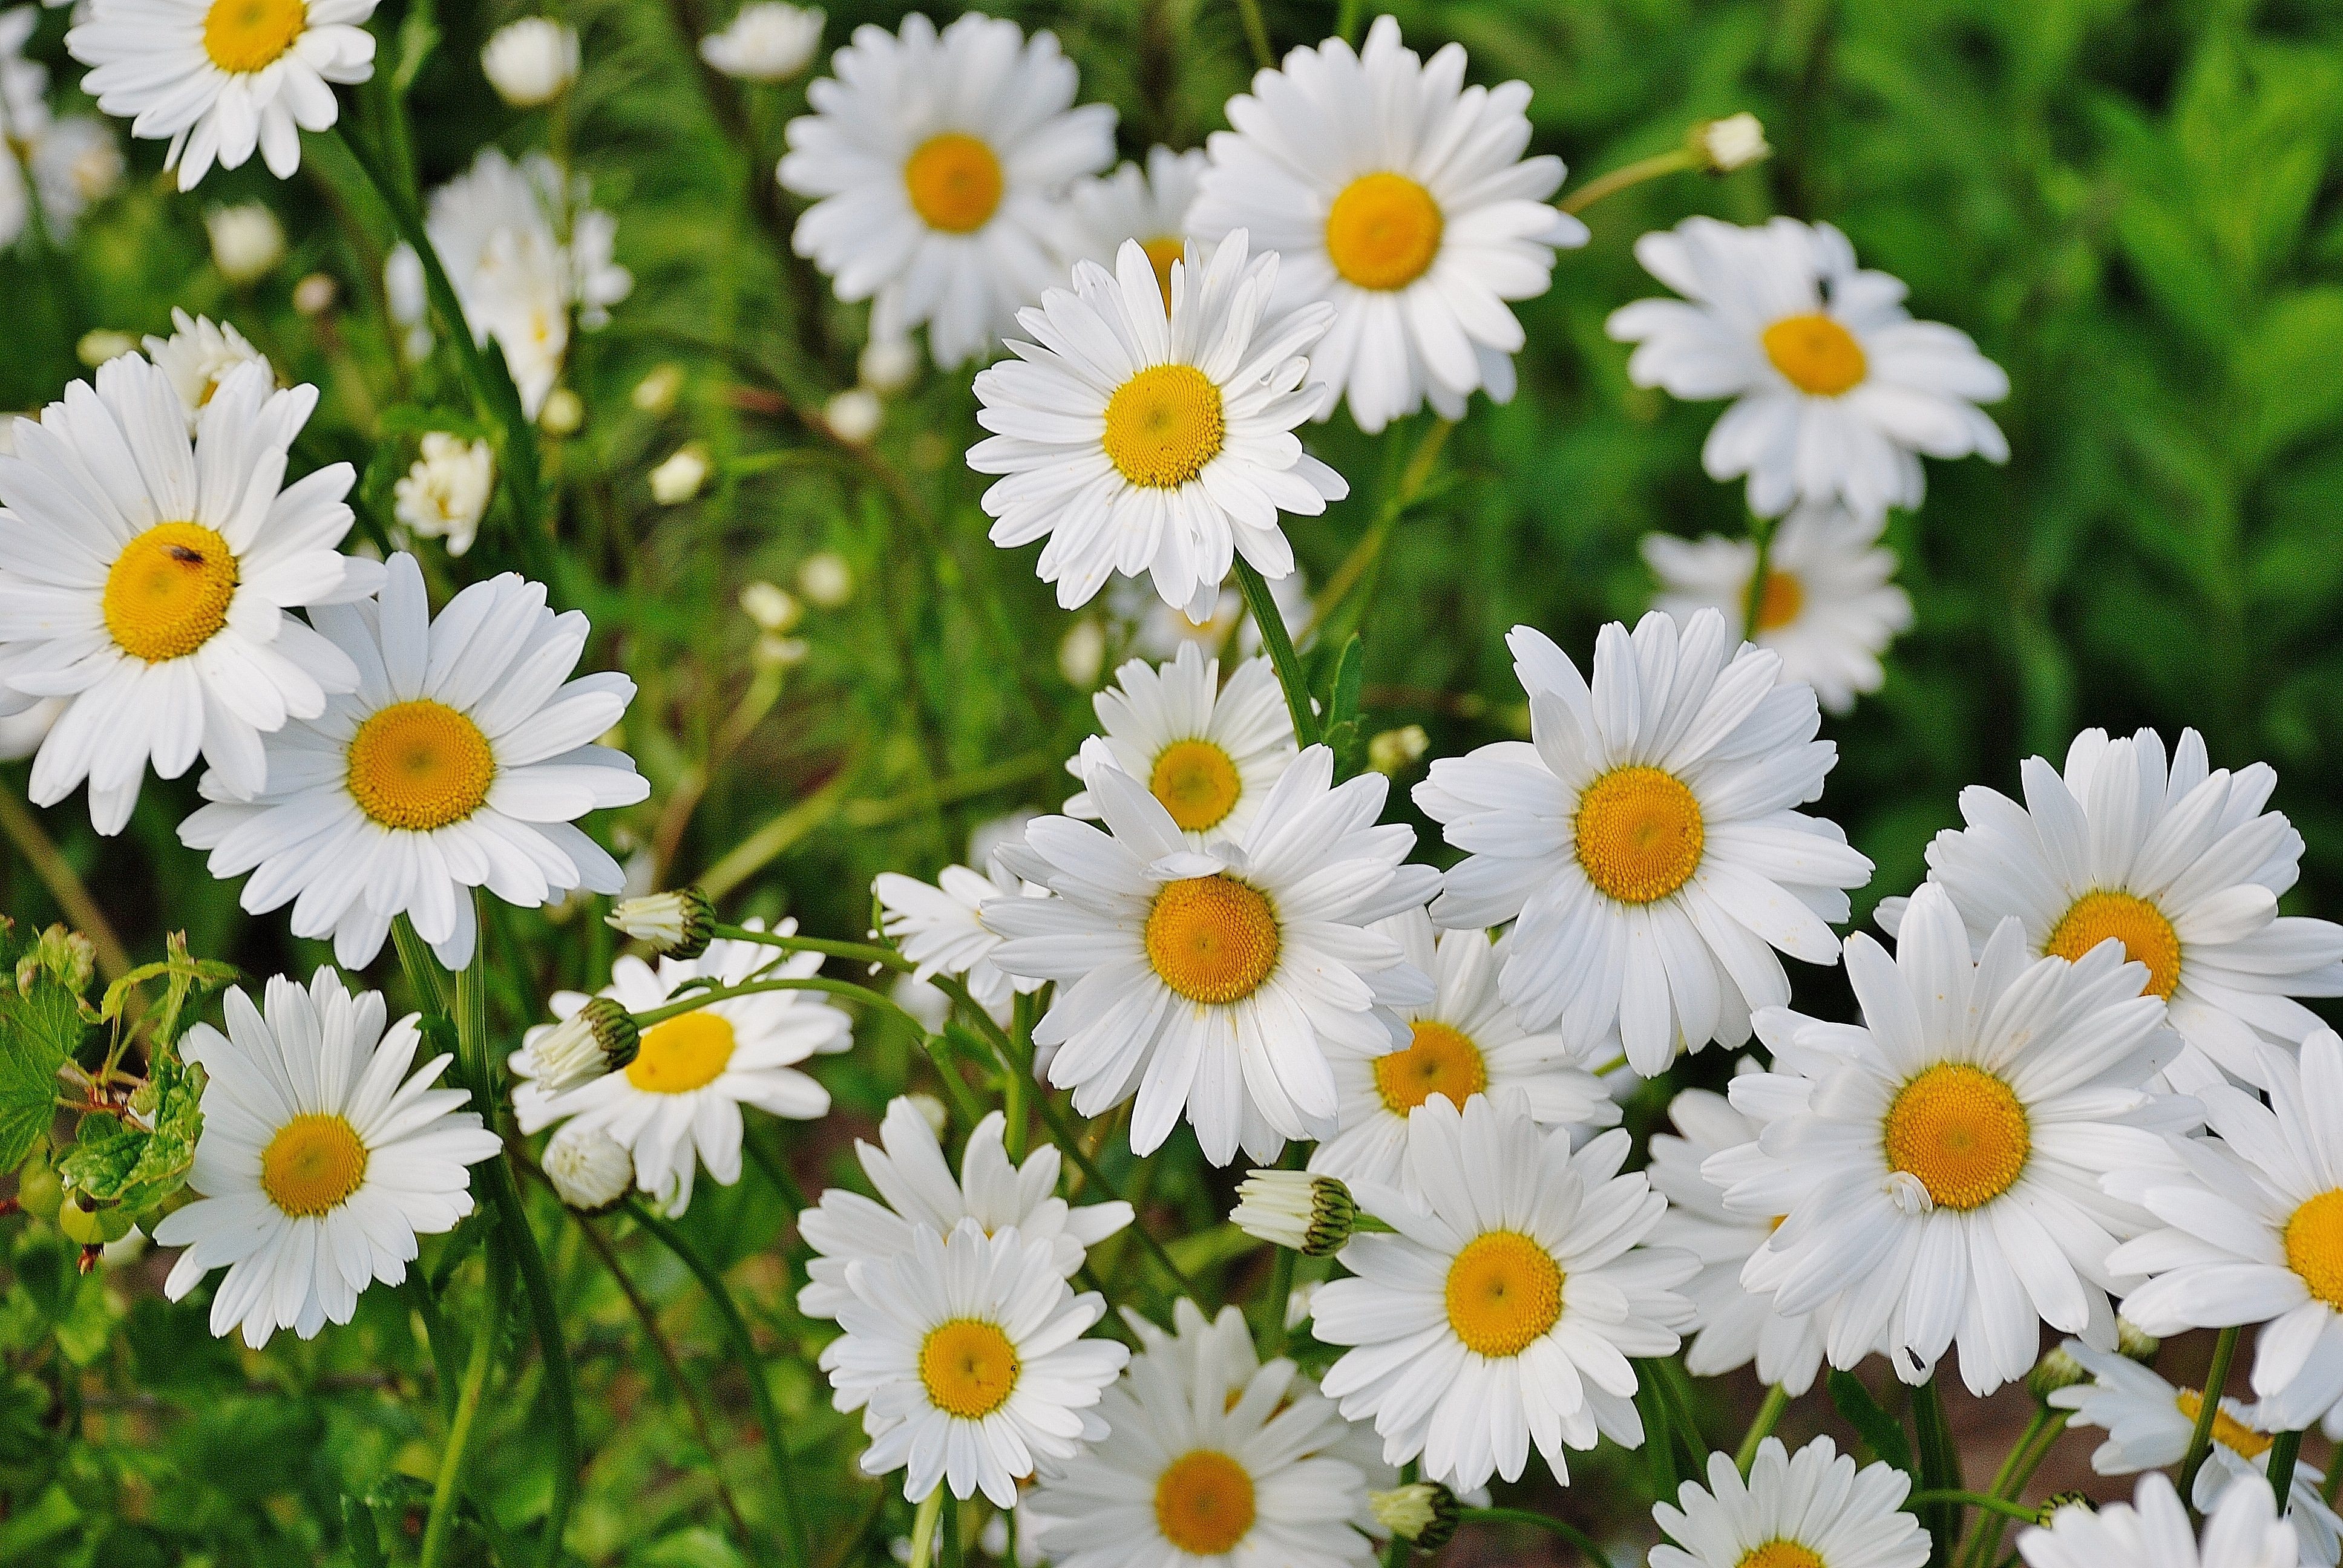
nature, blossom, plant, white, meadow, flower, petal, bloom, floral, daisy, spring, herb, garden, flora, flowers, daisies, marguerite, flowering plant, daisy family, oxeye daisy, annual plant, land plant, chamaemelum nobile, marguerite daisy, tanacetum parthenium, chrysanths